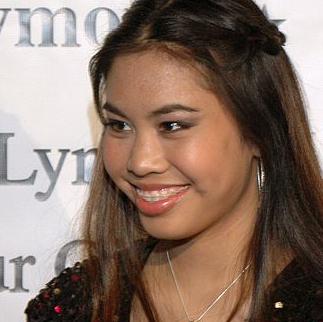
Age: 15